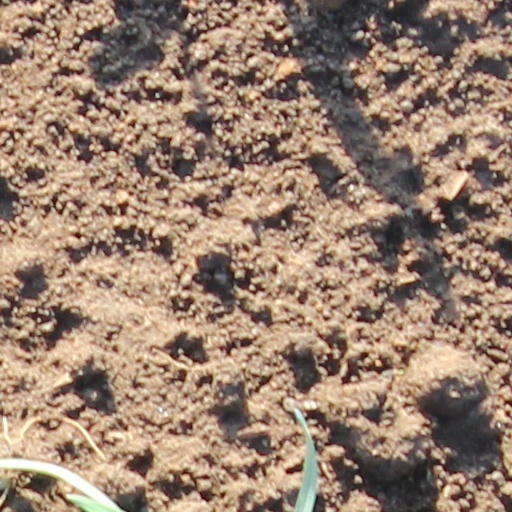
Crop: wheat